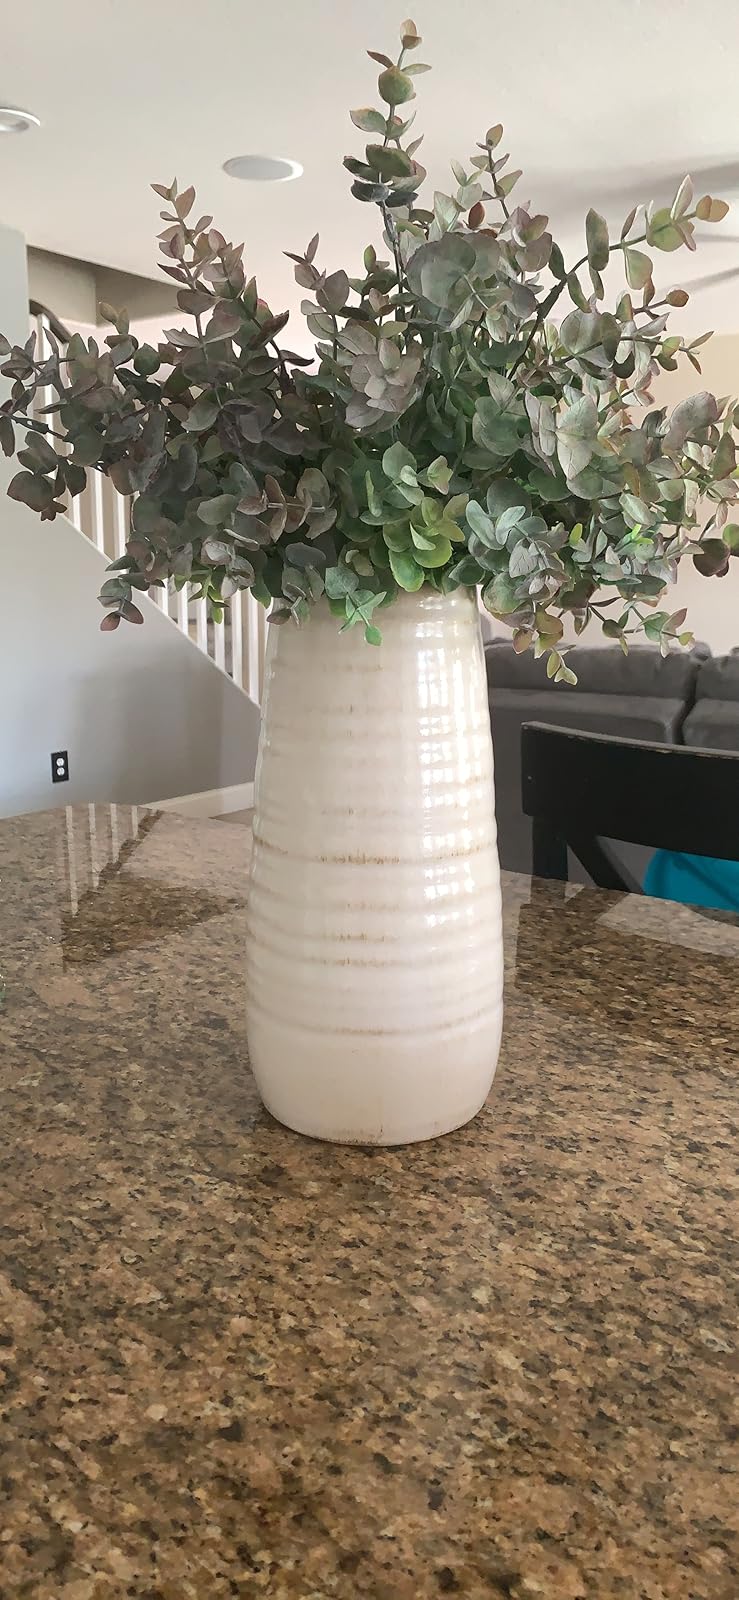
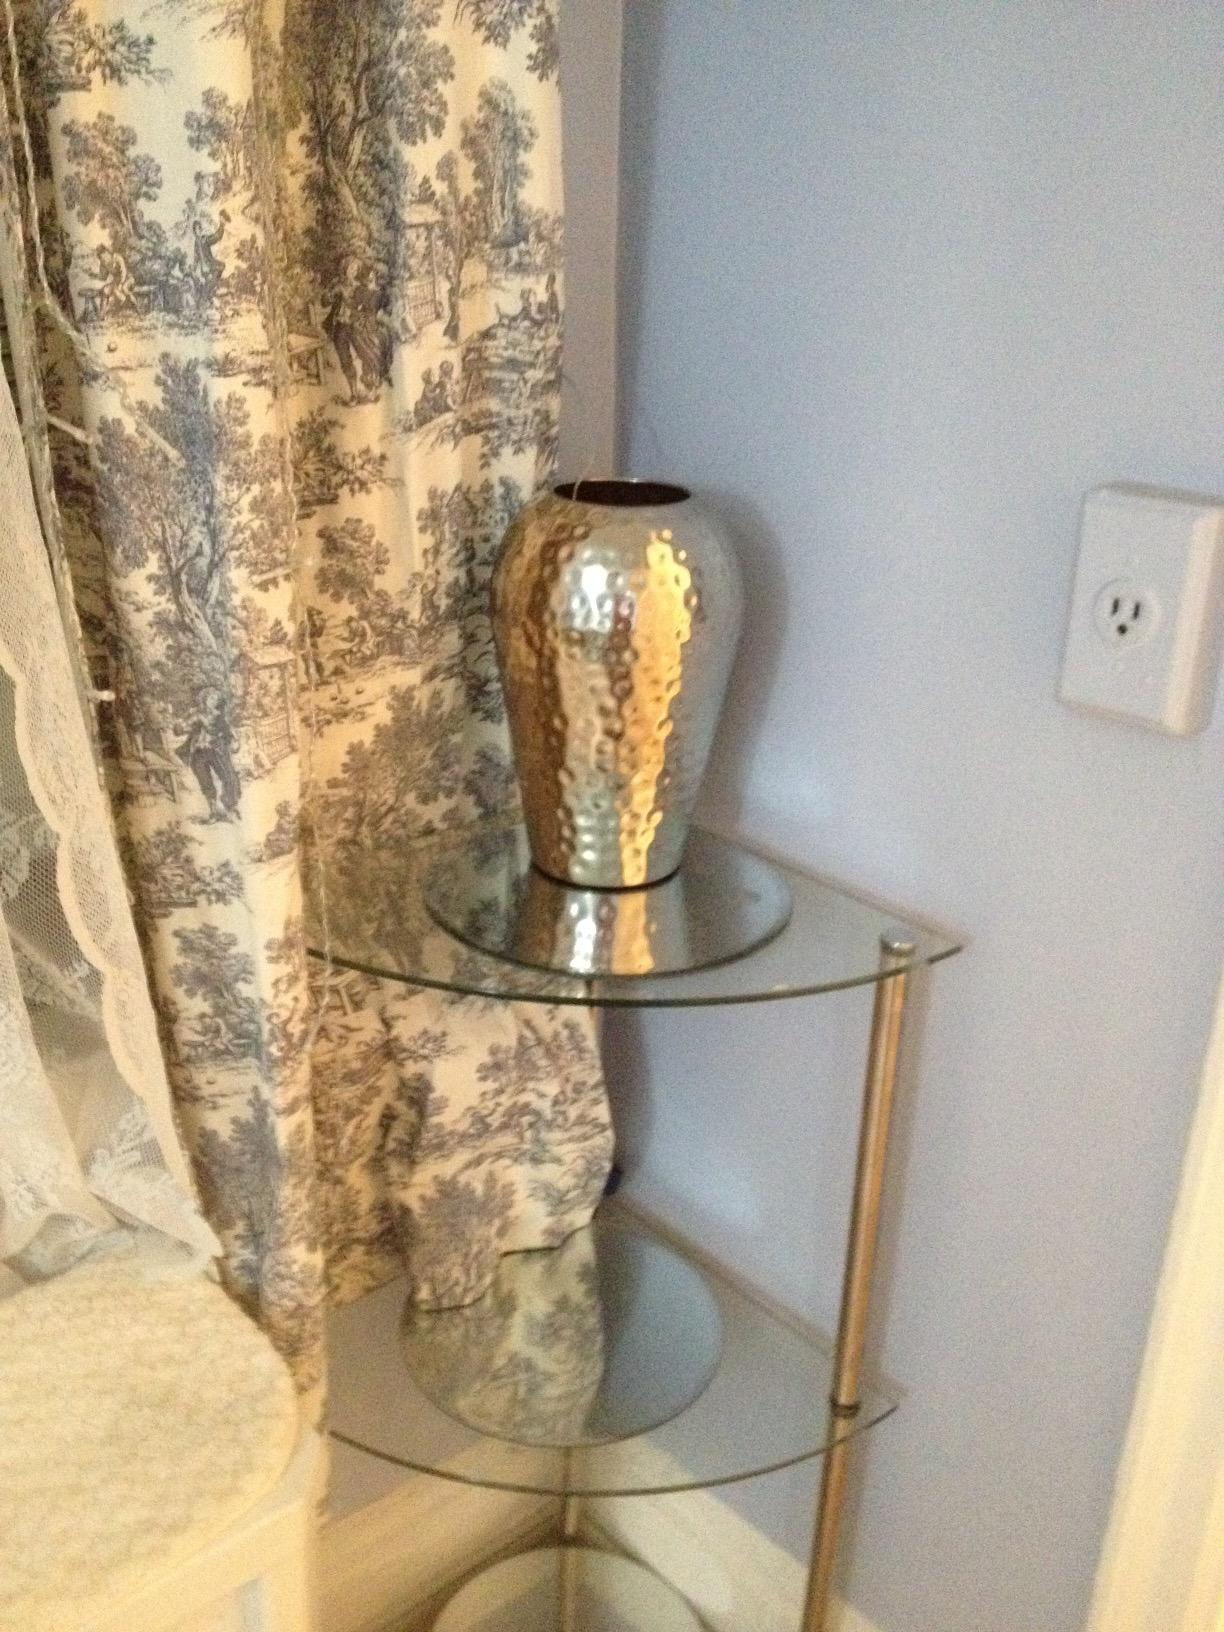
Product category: vase
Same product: no